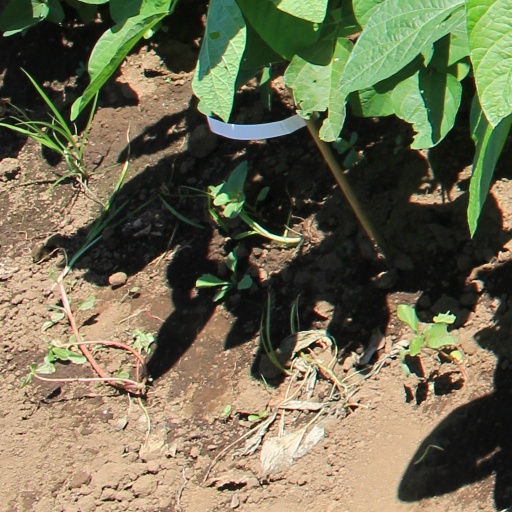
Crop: soybean